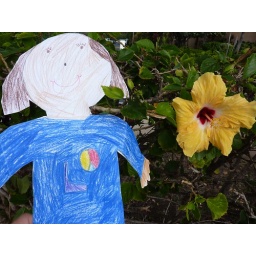
girls in Maui wear flowers in their hair